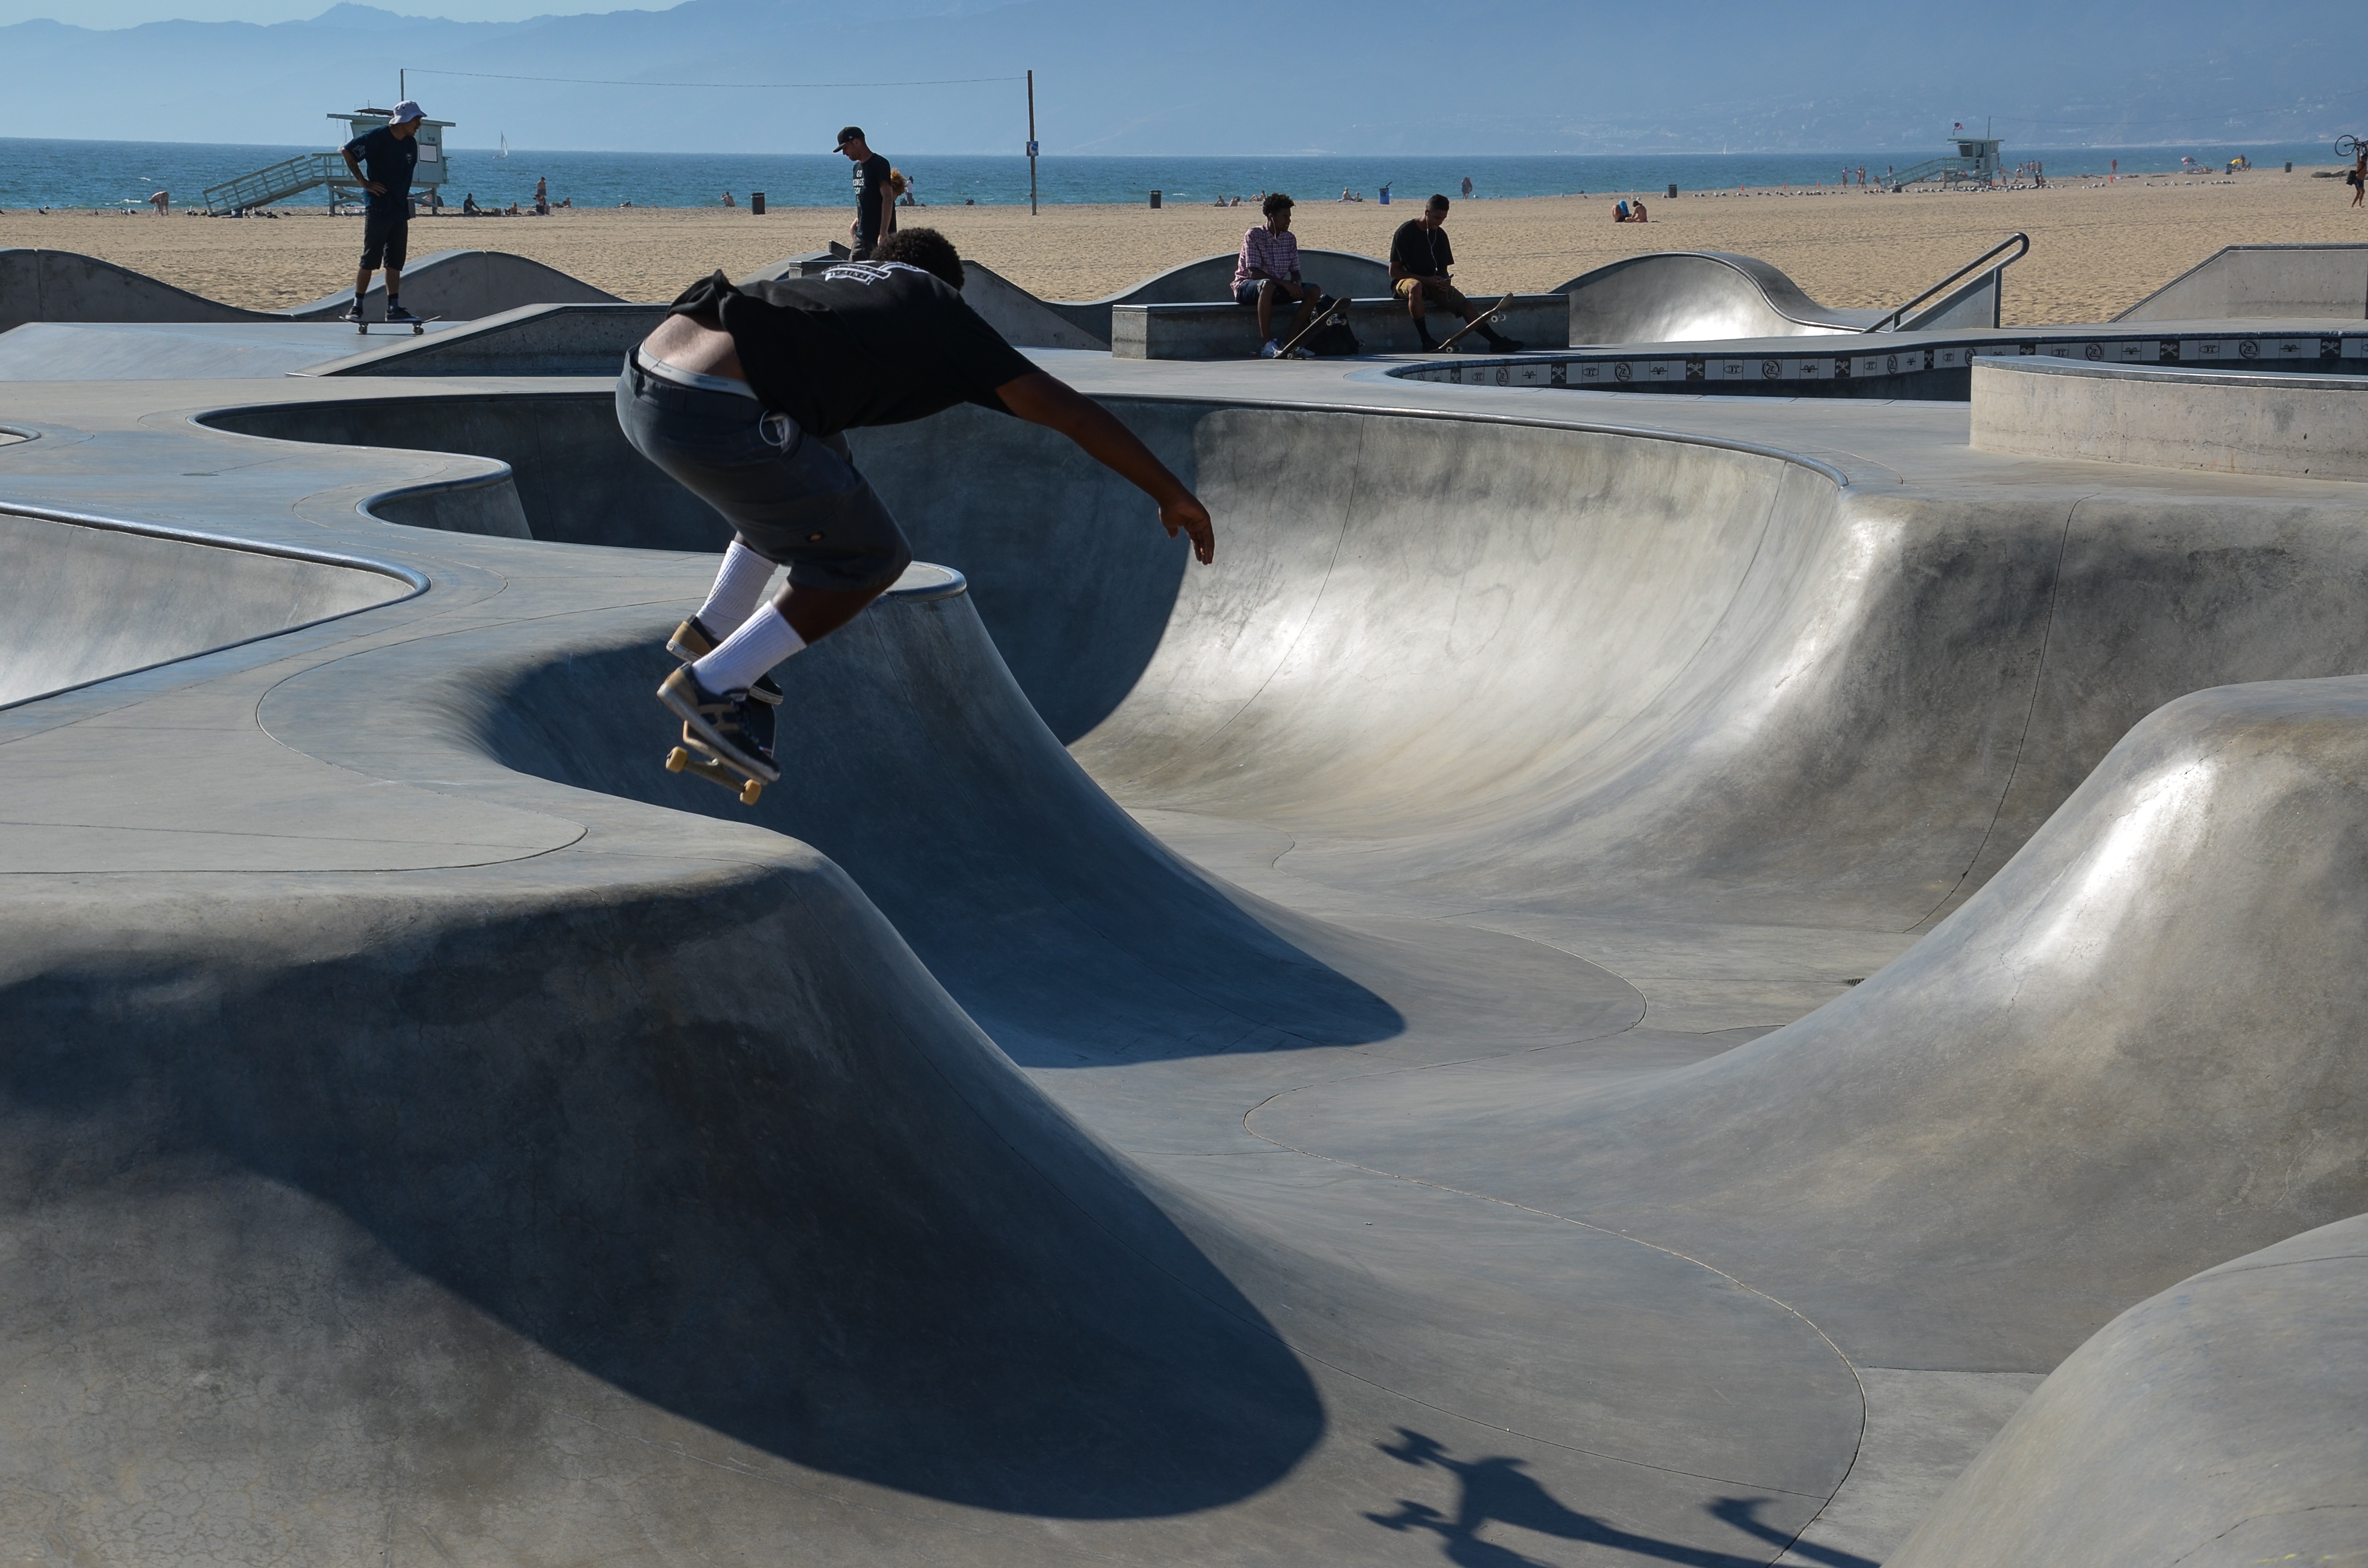
beach, sand, skateboard, skate, skateboarding, recreation, usa, america, blue, extreme sport, california, skatepark, venice beach, sports, skating, skater, outdoor recreation, atmosphere of earth, boardsport, bicycle motocross